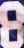
Number: 8